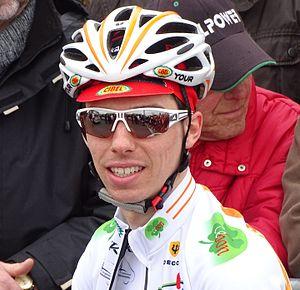
Reportage réalisé le vendredi 18 mars à l'occasion du départ de la Handzame Classic 2016 à Bredene, Belgique.
La saison 2016 de l'équipe cycliste Cibel-Cebon est la onzième de cette équipe.
Gianni Marchand, né le 1ᵉʳ juin 1990 à Aartrijke, est un coureur cycliste belge, membre de l'équipe Cibel-Cebon.